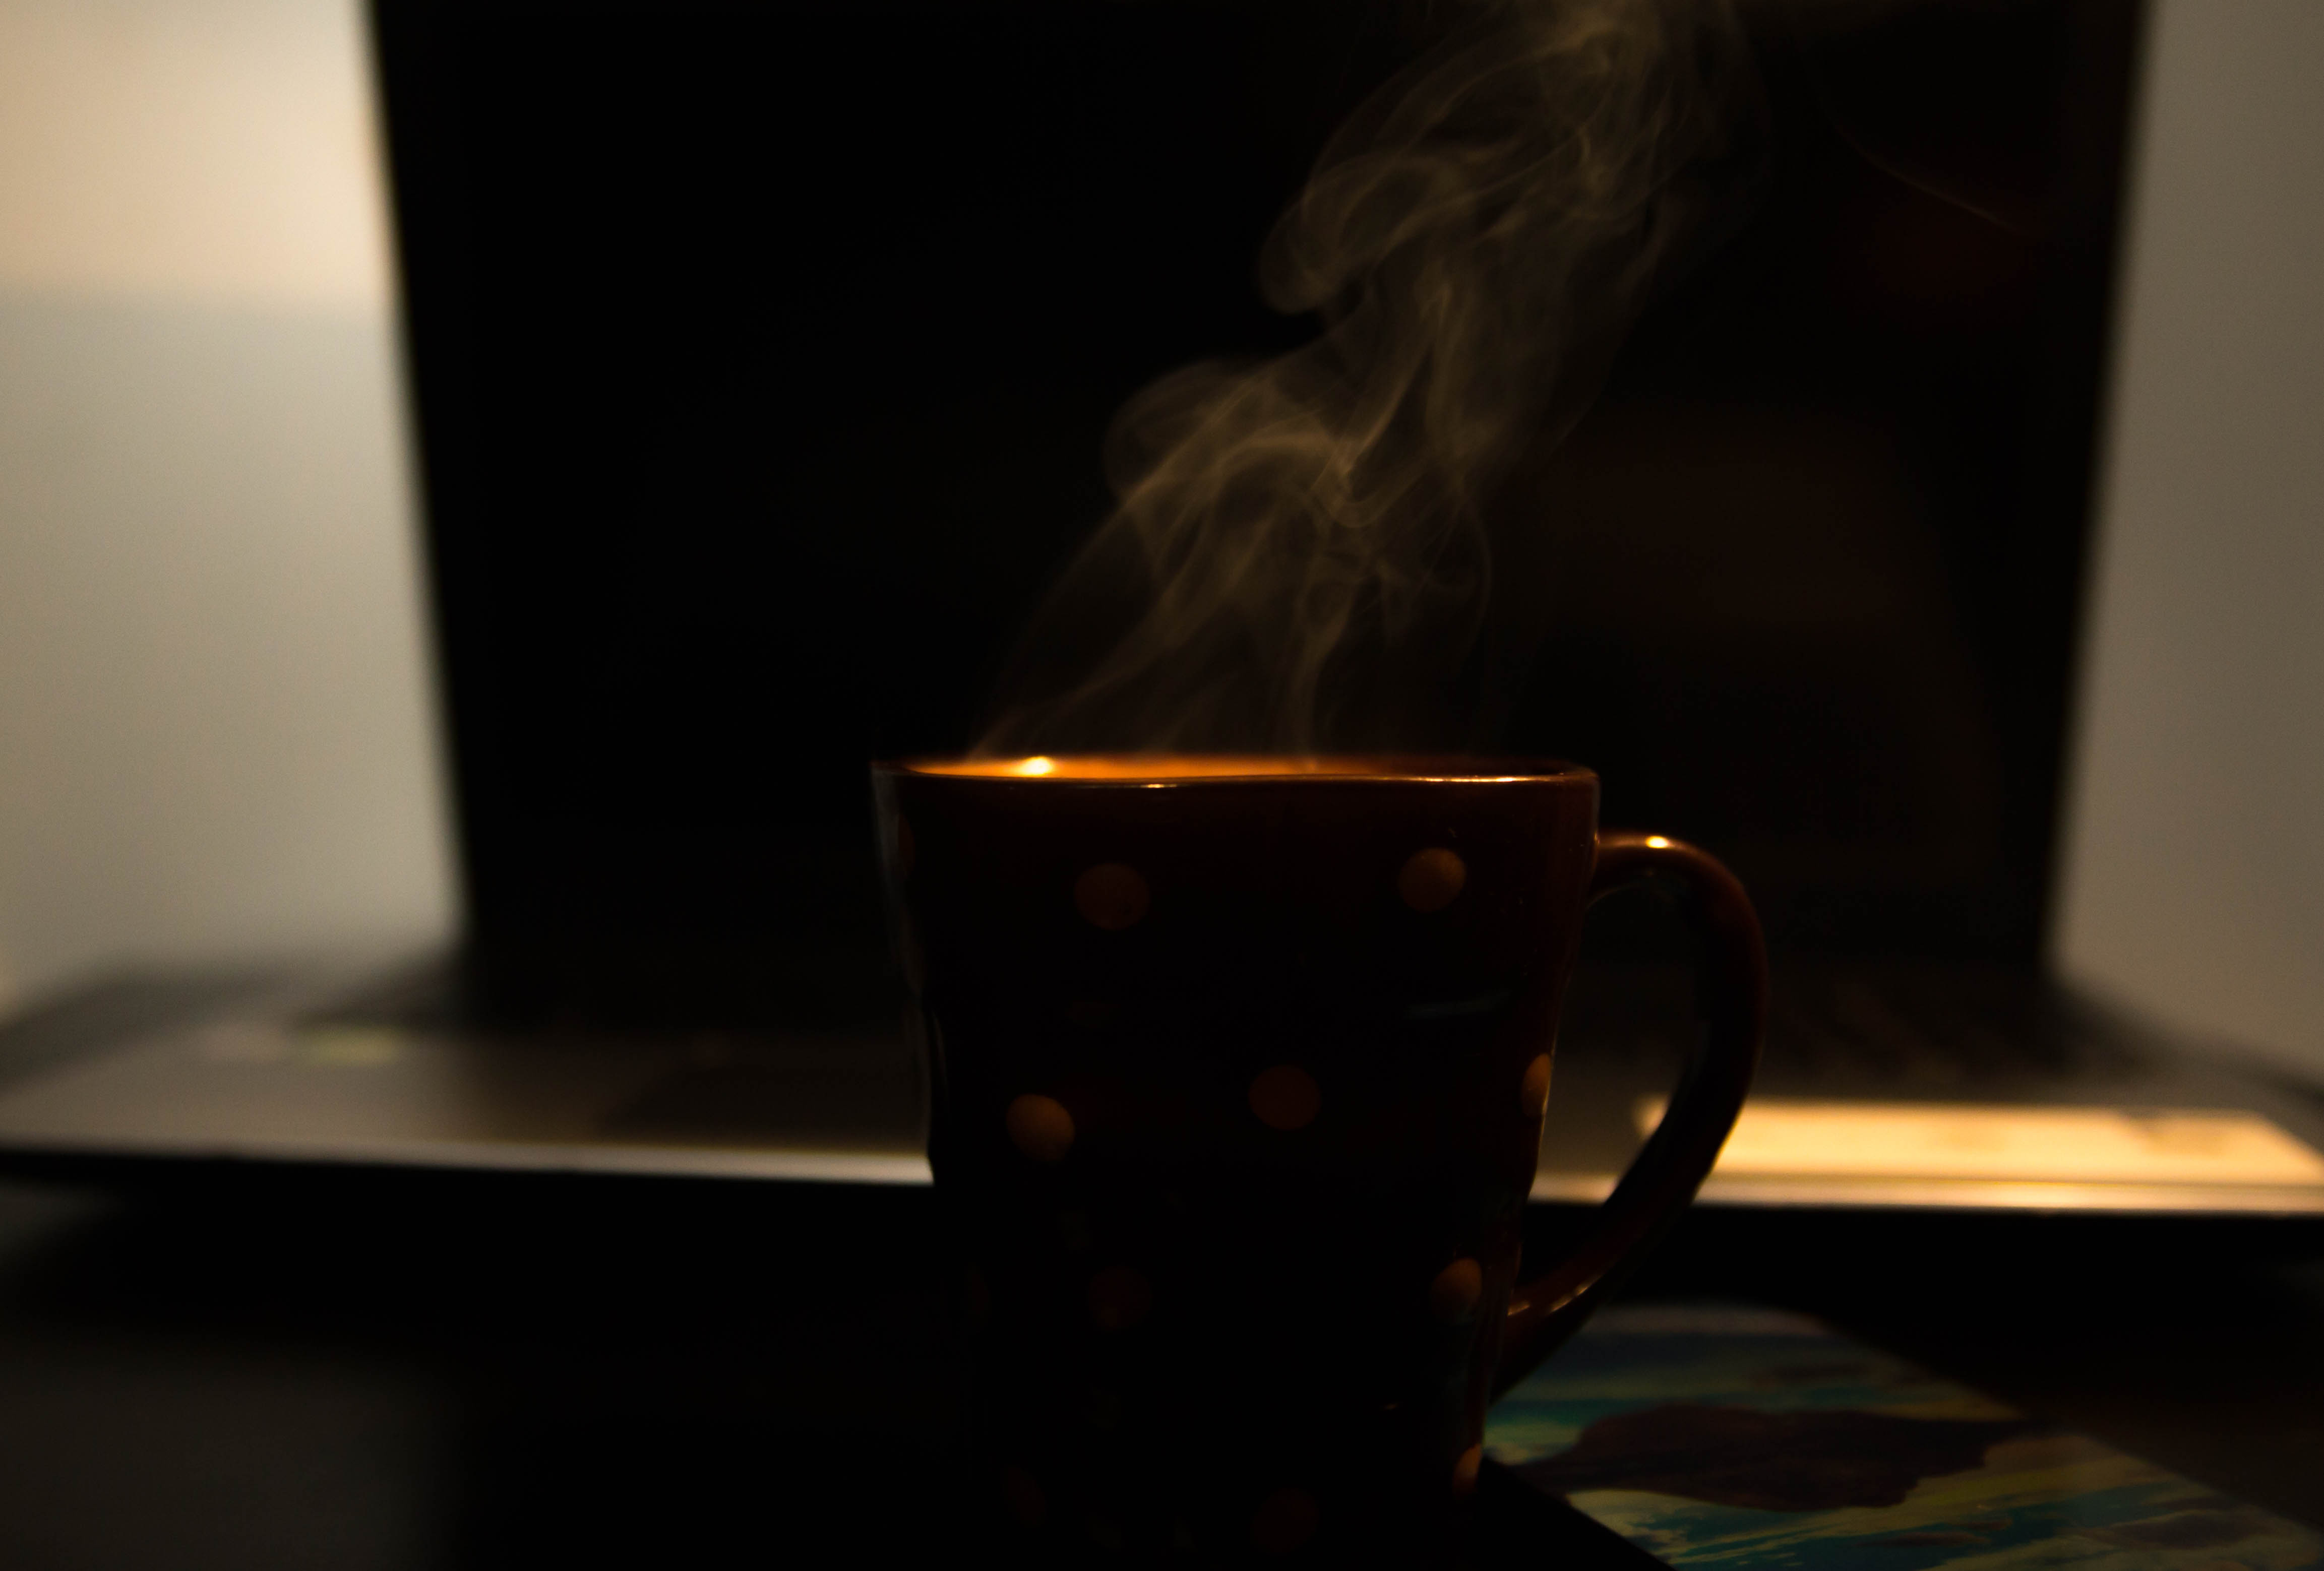
hot, drink, coffee, blog, cup, tea, laptop, steaming, light, heat, still life photography, darkness, smoke, drinkware, flame, still life, photography, room, glass, coffee cup